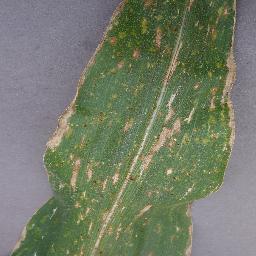
Label: Corn___Cercospora_leaf_spot Gray_leaf_spot